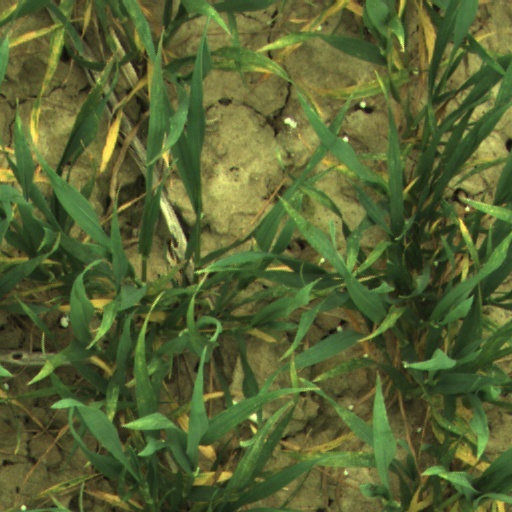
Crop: wheat